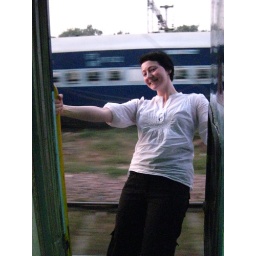
leaning out the door whilst train in motion = great fun!